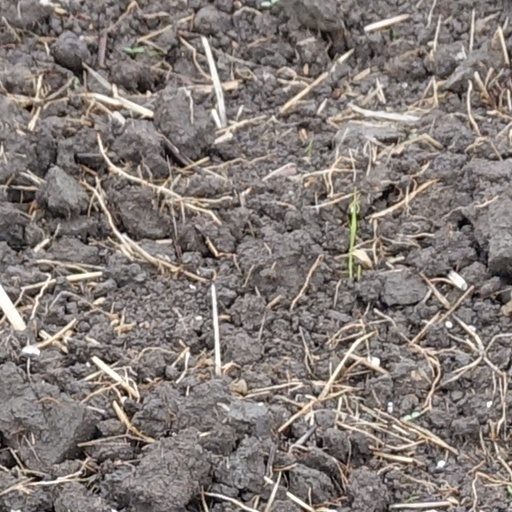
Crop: wheat